McLaren

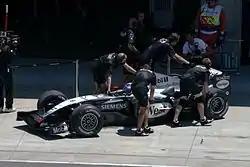
Mechanics push Kimi Räikkönen's MP4-19 into the garage during qualifying for the US Grand Prix at Indianapolis in 2004.

In McLaren won seven races in a close fight with Ferrari, but ultimately Ferrari and Schumacher prevailed in both competitions. This marked the start of a decline in form as Ferrari cemented their dominance of Formula One and also beryllium engine material banned in Formula One that affected Mercedes engine performance. In , Häkkinen was outscored by Coulthard for the first time since 1997 and retired (ending Formula One's longest ever driver partnership), his place taken by Kimi Räikkönen, then in , Coulthard took their solitary win at Monaco while Ferrari repeated McLaren's 1988 feat of 15 wins in a season.